Legal education

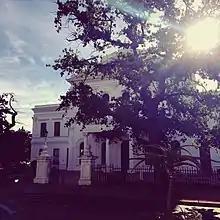
University of Stellenbosch Faculty of Law

In South Africa, the LL.B. is the universal legal qualification for admission and enrollment as an Advocate or Attorney. Since 1998, LL.B. programmes may be entered directly at the undergraduate level; at the same time, the LLB. continues to be offered postgraduate and may then be accelerated dependent on the bachelor's degree. The programme lasts between two and four years correspondingly (compare Australia, above). See .